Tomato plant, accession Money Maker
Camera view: bottom (45 deg); turntable rotation: 30 degrees
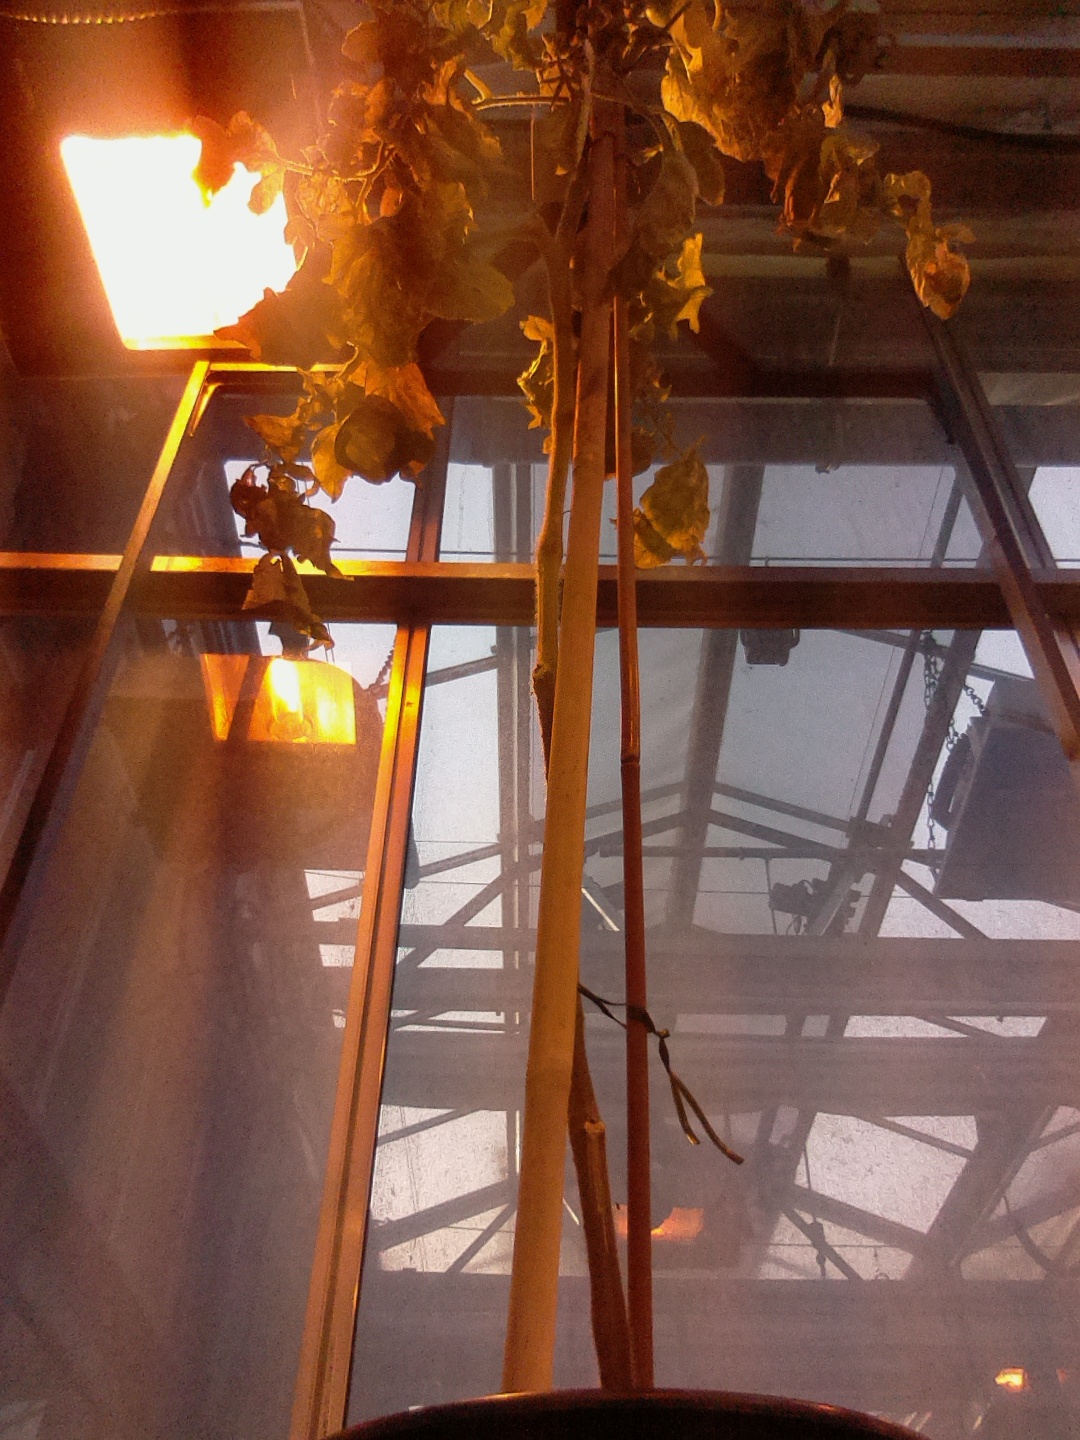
BBCH growth stage 80: fruits start showing typical ripe color (orange -> red)